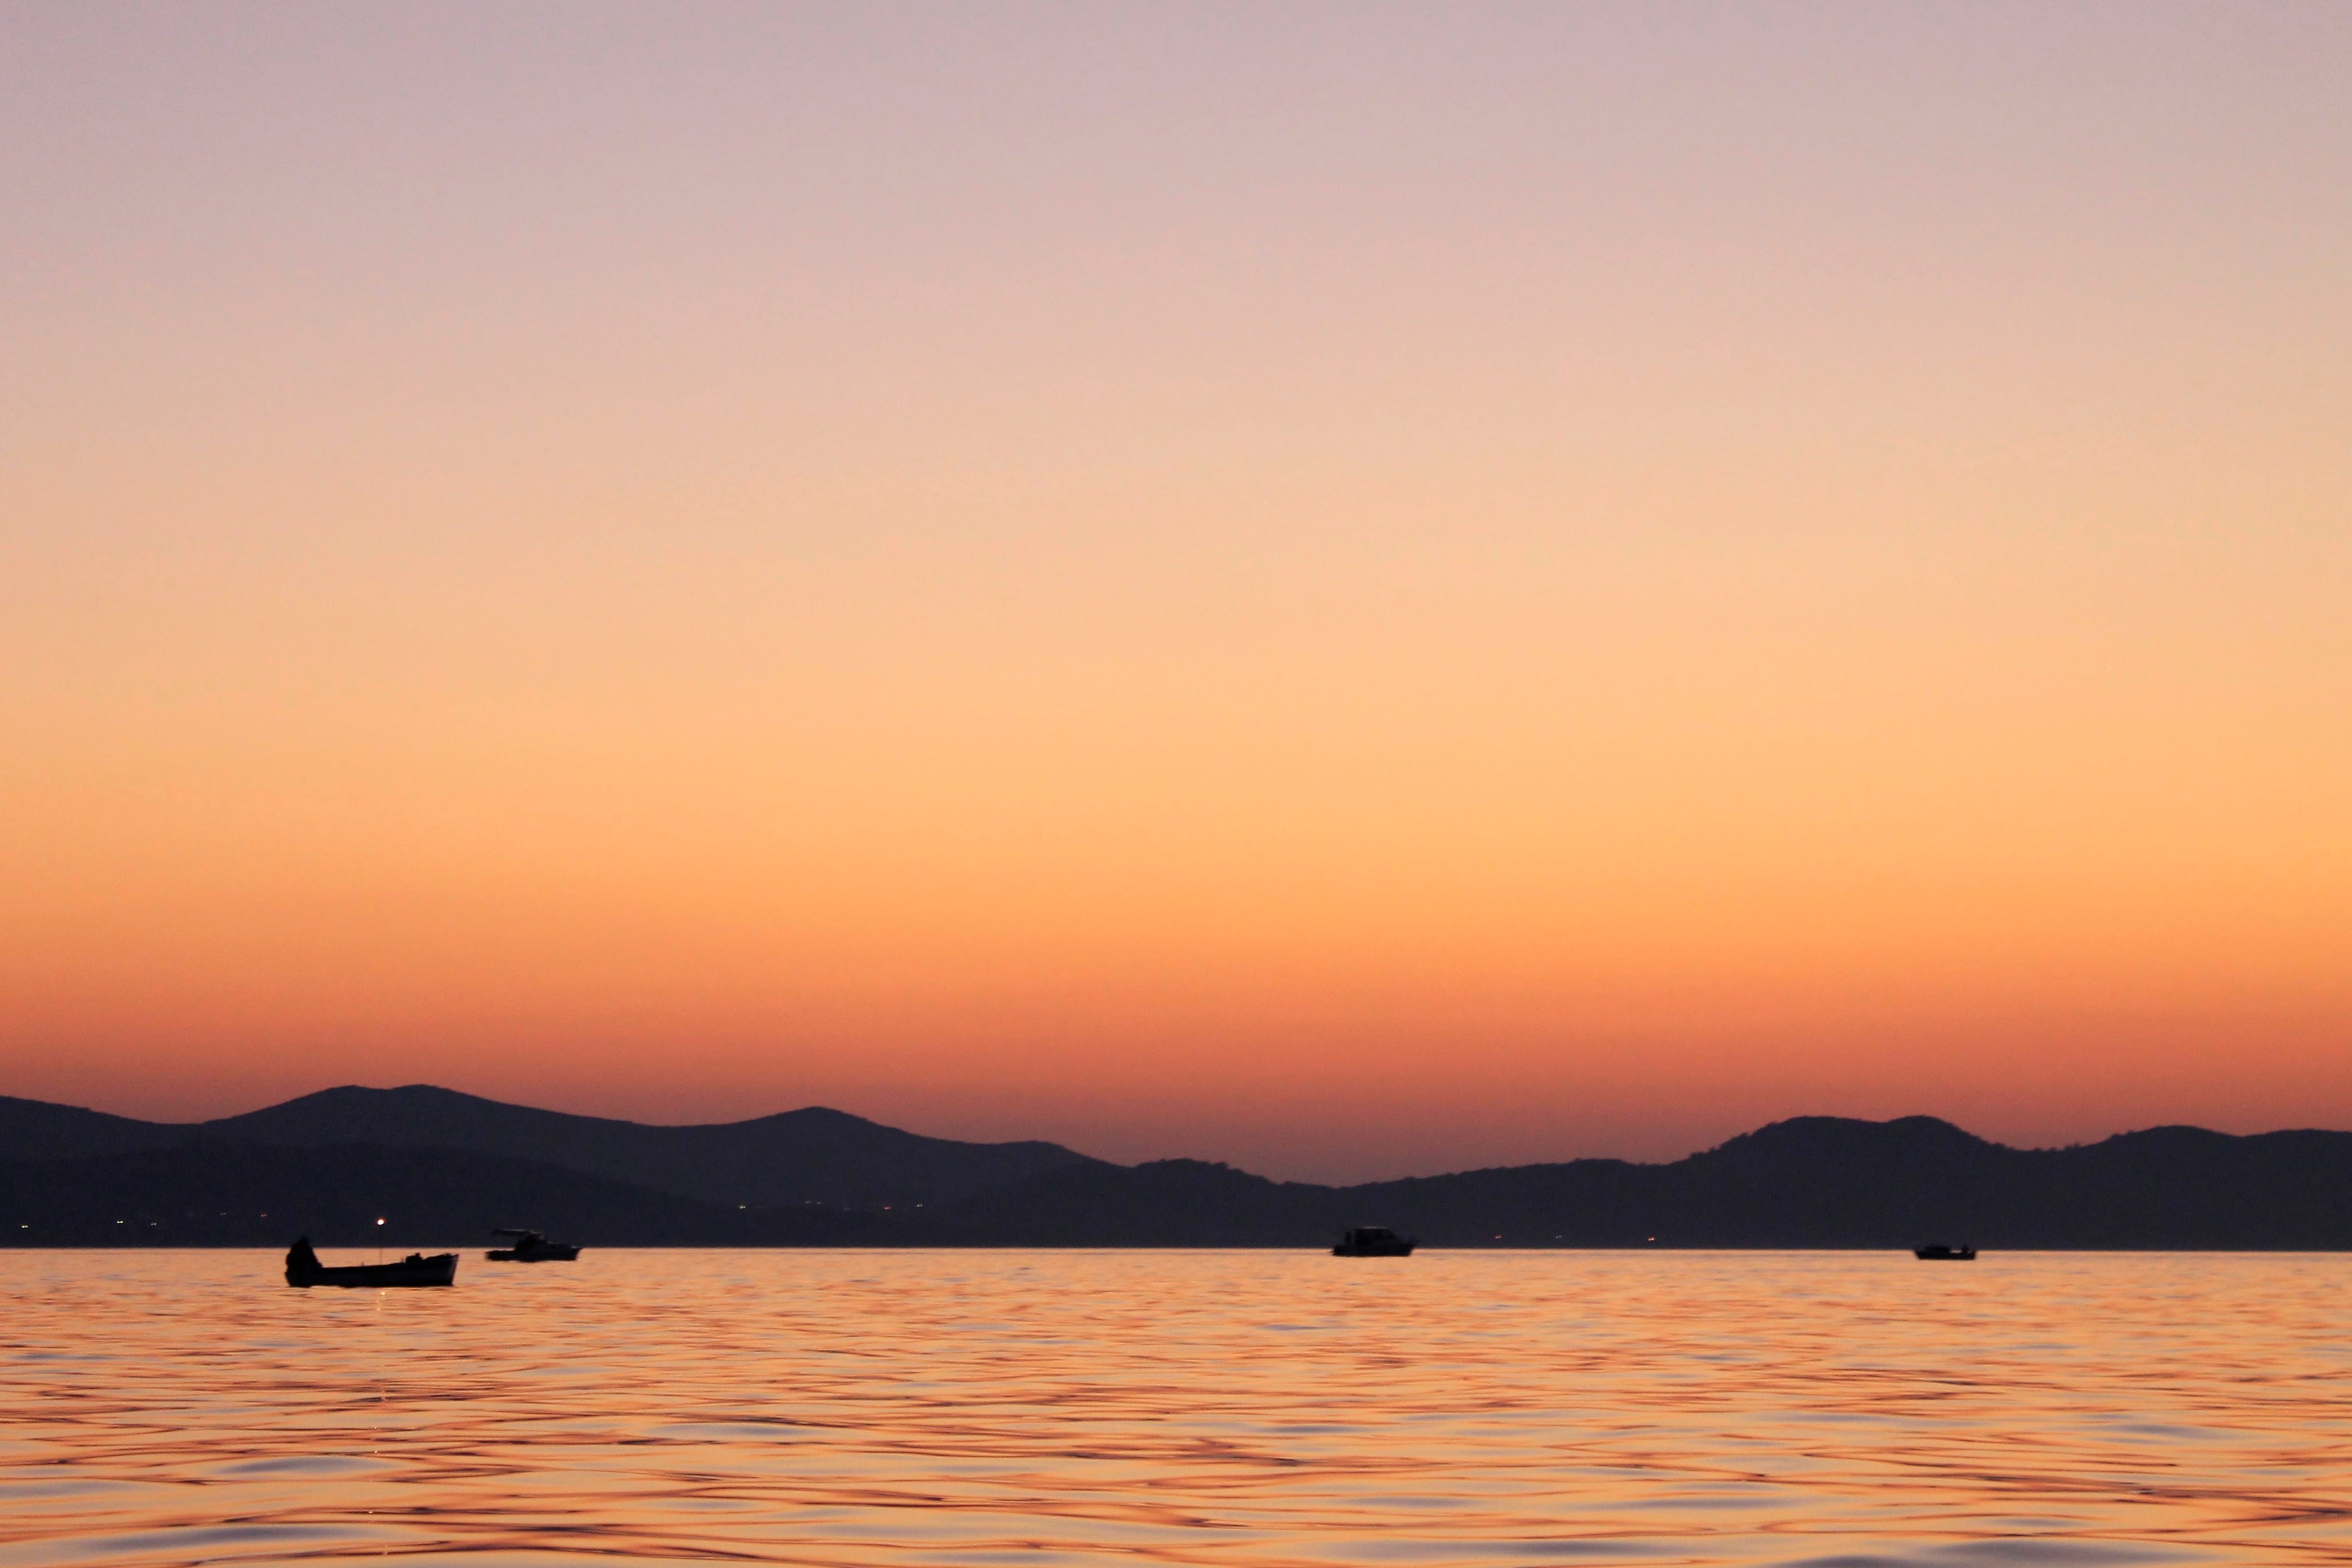
sea, horizon, sunrise, sunset, morning, lake, dawn, dusk, evening, reflection, bay, loch, afterglow